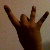
The image shows a hand gesture representing the number 8 in Indian Sign Language.